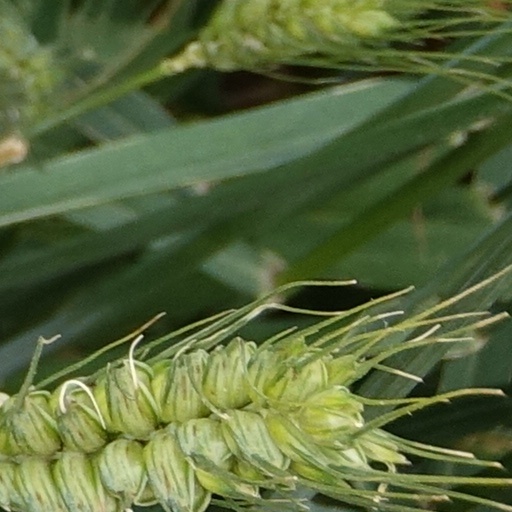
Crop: wheat